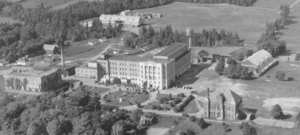
Le Collège Saint-Joseph de Memramcook, vers 1940.
L’Acadie est généralement considérée comme une région nord-américaine où résident environ 500 000 Acadiens. L'Acadie comprend grosso modo le nord et l'est de la province canadienne du Nouveau-Brunswick ainsi que des localités et des régions plus isolées au Québec et sur l'Île-du-Prince-Édouard et en Nouvelle-Écosse ainsi que le nord-ouest du Maine aux États-Unis. La communauté francophone de Terre-Neuve-et-Labrador, bien qu'ayant une origine différente des Acadiens, est parfois incluse dans cette définition. D'autres définitions, faisant presque toutes allusion à un territoire, comprennent en général la Louisiane – les Cadiens. La question des frontières de l'Acadie est donc fondamentale mais seules celles de la Louisiane sont reconnues. En fait, selon un certain point de vue, l'Acadie serait donc une nation sans reconnaissance explicite.
Une université pour femmes est une institution à vocation éducationnelle, exclusivement ou quasi exclusivement réservé aux femmes. Le sens du terme diffère significativement de pays en pays. Voir la liste d'universités pour femmes actuelles et historiques.
Le Collège Saint-Joseph a été la première université francophone des Provinces atlantiques, au Canada.